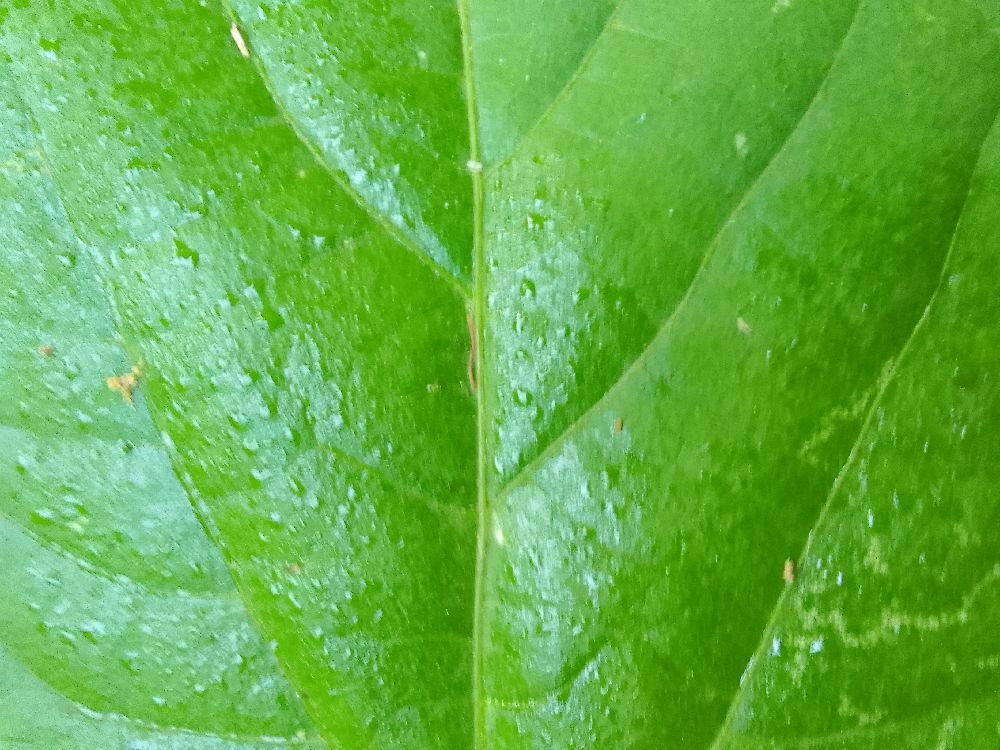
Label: healthy